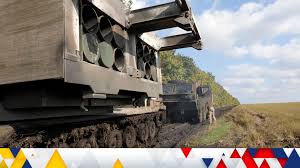
Label: Tornado